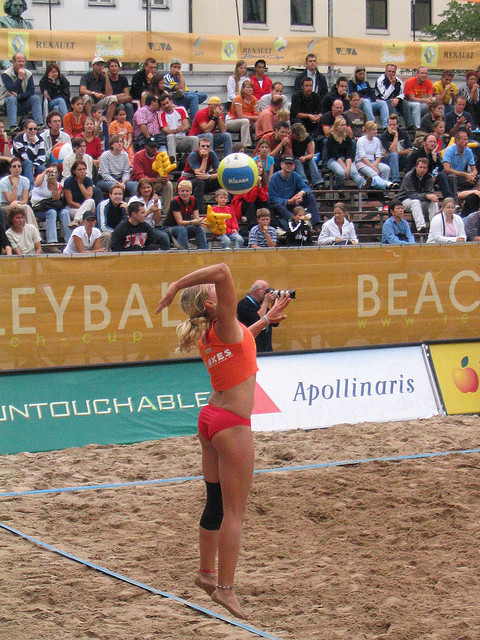
một người phụ nữ đang chuẩn bị dùng tay để đánh quả bóng chuyền